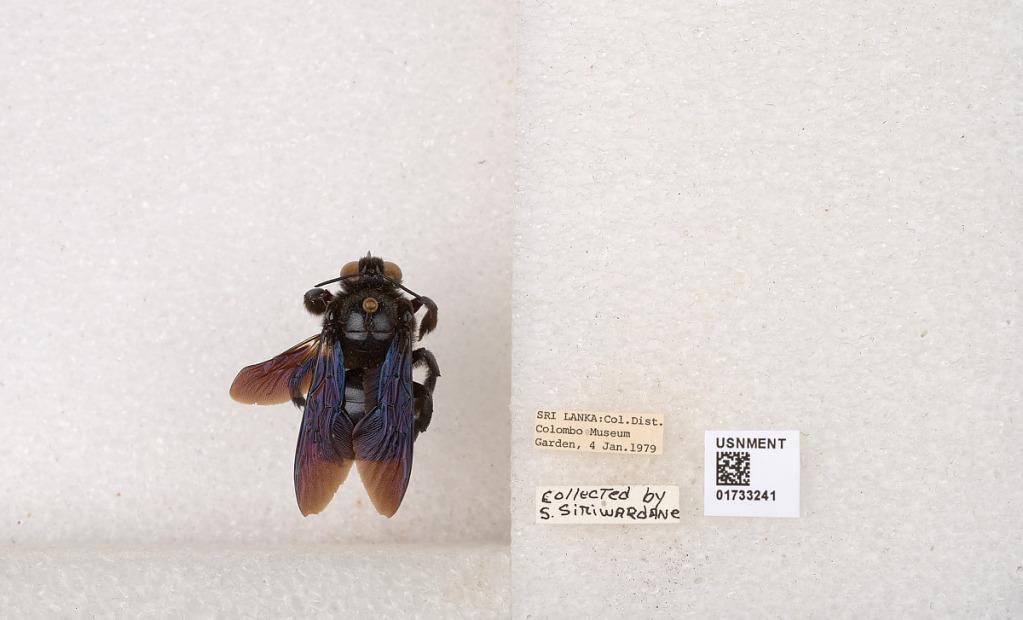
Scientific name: Xylocopa (Ctenoxylocopa) fenestrata (Fabricius)
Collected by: S. Siriwardane
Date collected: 1979-1-4
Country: Sri Lanka
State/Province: Western Province
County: Colombo District
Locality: Colombo Museum Garden